Michael Ignatieff

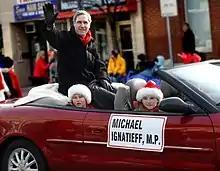

Ignatieff's paternal grandfather was Count Paul Ignatieff, the Russian minister of education during the First World War and son of Count Nikolay Pavlovich Ignatyev, an important Russian statesman and diplomat. His mother's grandfathers were George Monro Grant and Sir George Robert Parkin, and her younger brother was the Canadian Conservative political philosopher George Grant (1918–1988), author of "Lament for a Nation". His great-aunt Alice Parkin Massey was the wife of Canada's first native-born Governor General, Vincent Massey. His first cousin Caroline Andrew was a political scientist. He is also a descendant of William Lawson, the first president of the Bank of Nova Scotia.